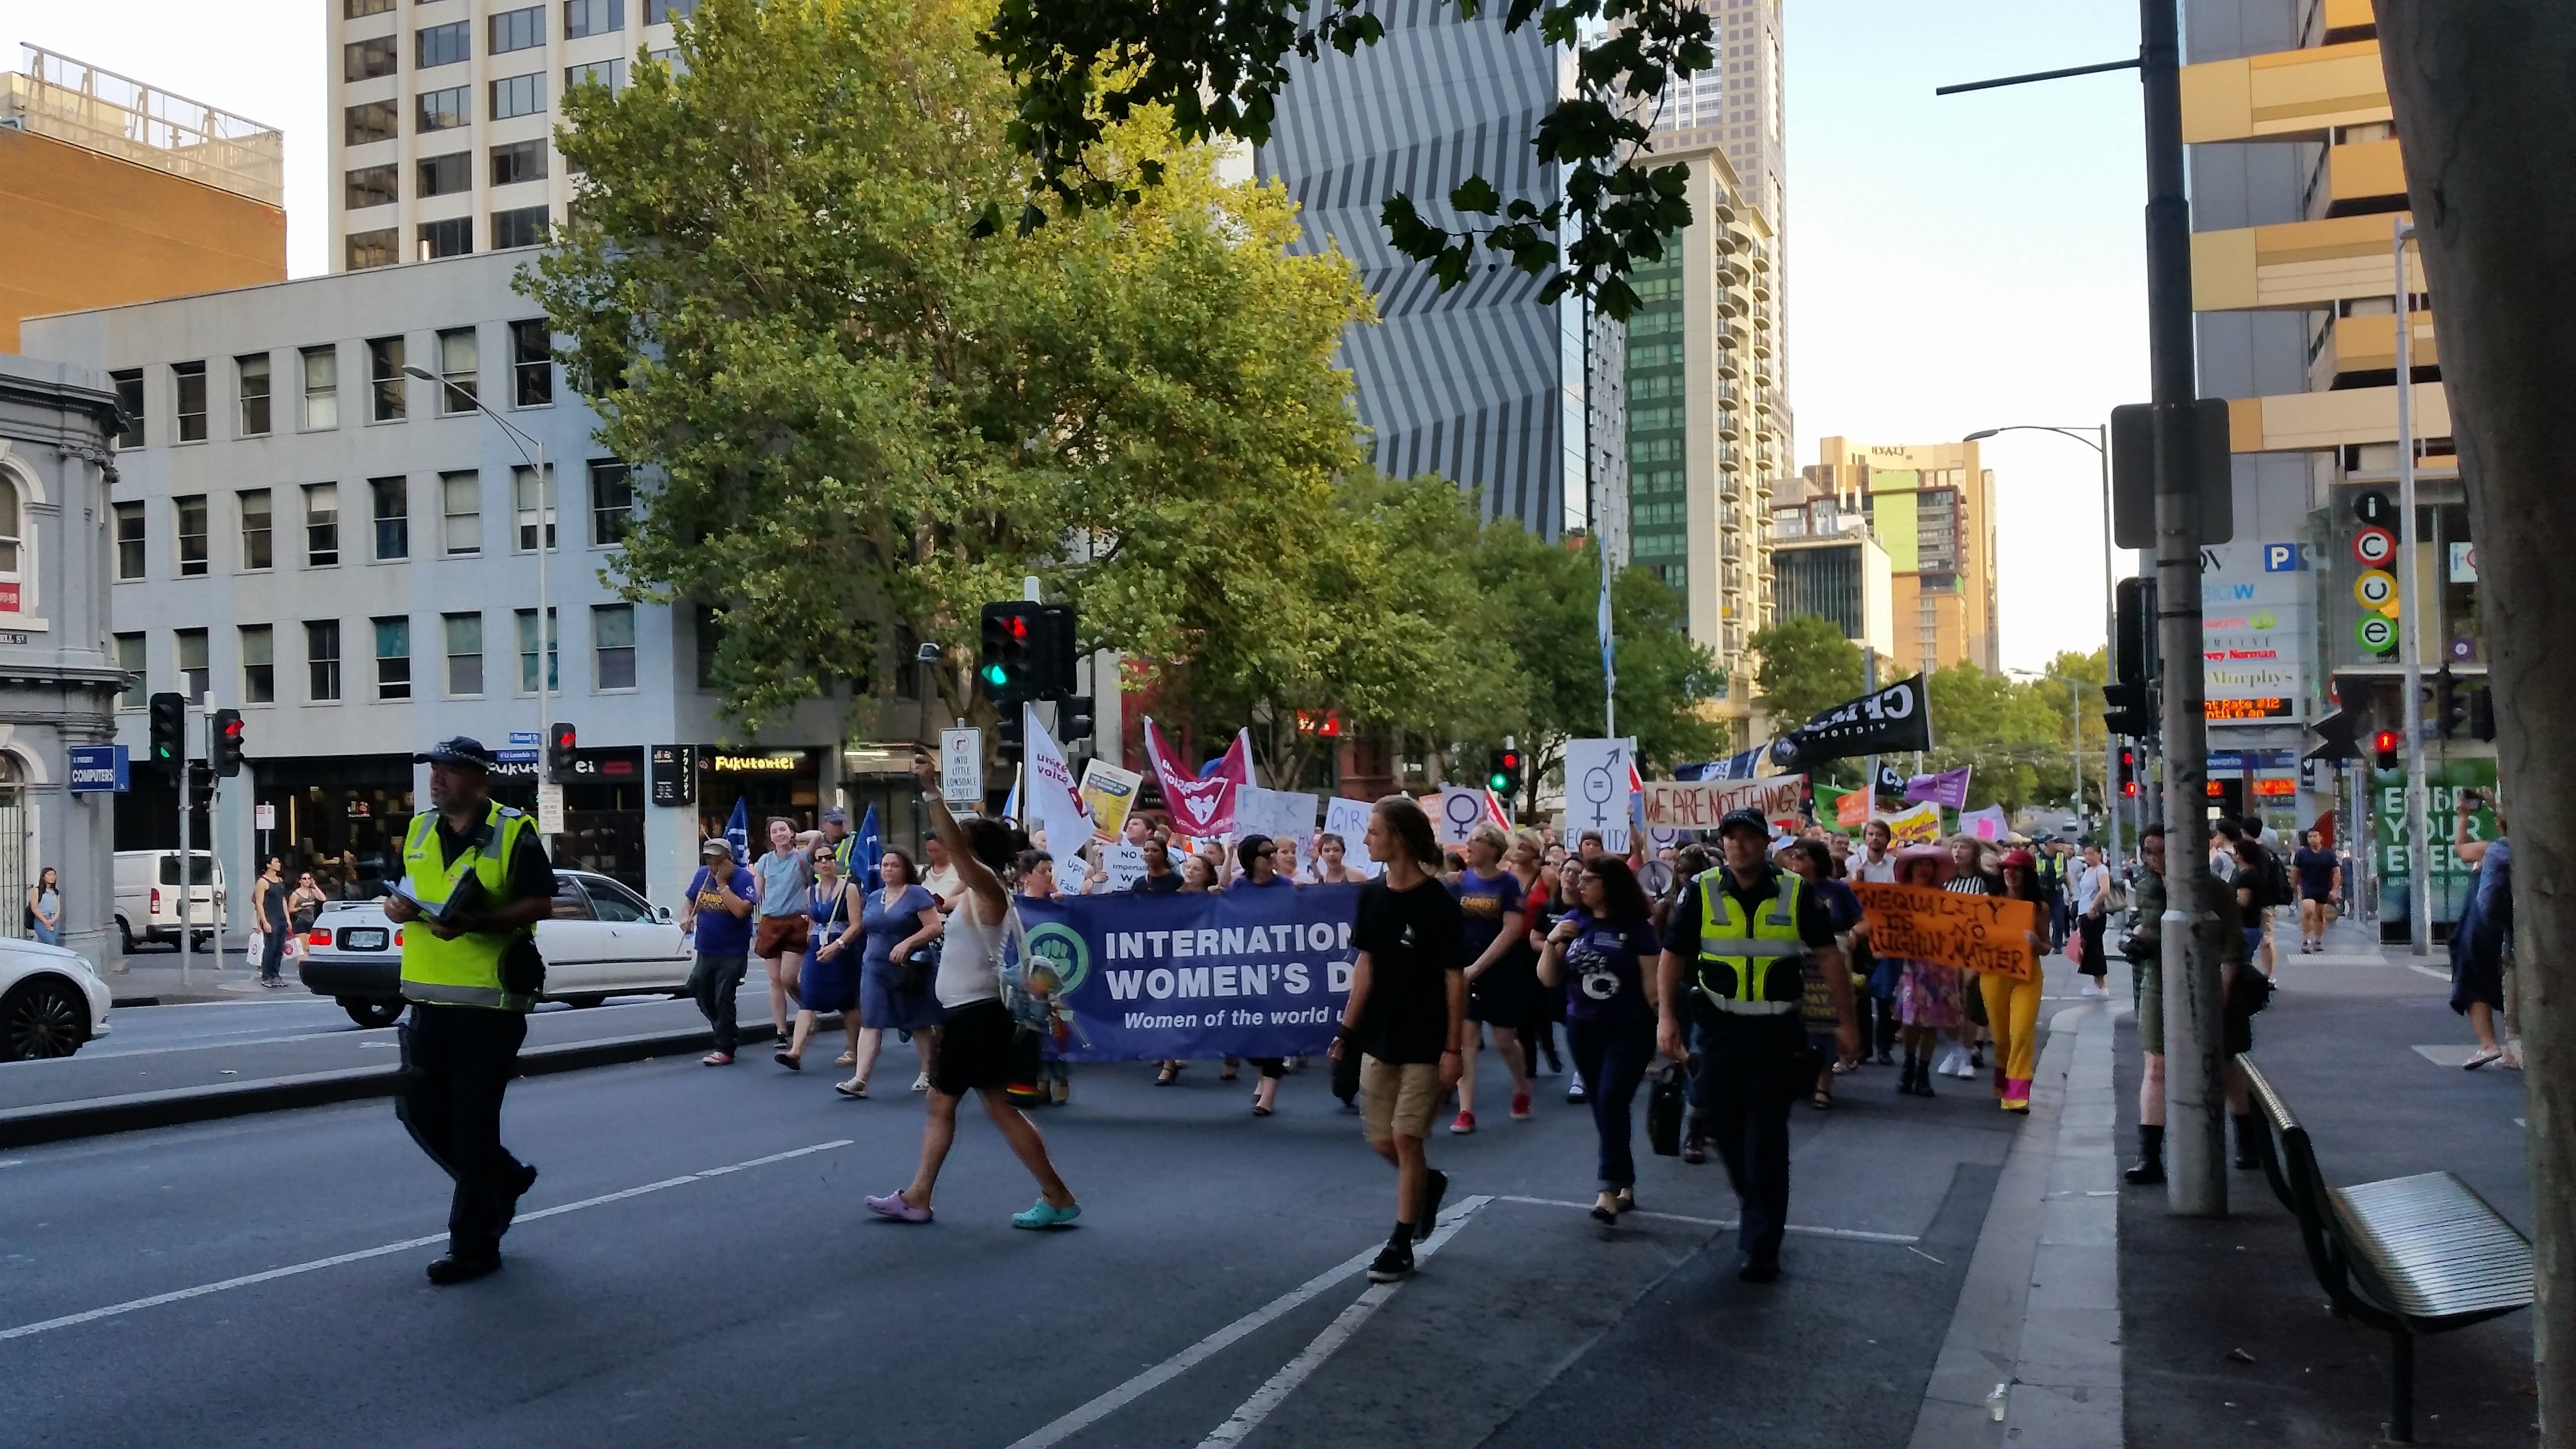
pedestrian, person, street, running, crowd, downtown, recreation, marathon, sports, endurance, athletics, neighbourhood, physical exercise, outdoor recreation, human action, track and field athletics, long distance running